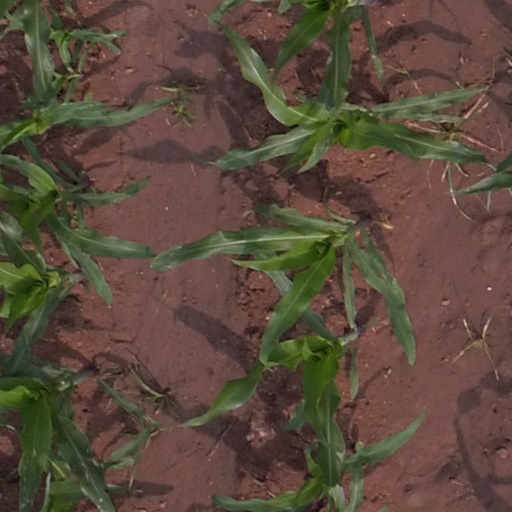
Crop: maize; corn